Battle of Boksum

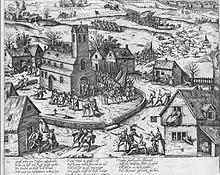
Battle of Boksum in Friesland, 1586

On 13 January 1586 a Spanish army of about 3,000 soldiers and 700 horsemen invaded Frisia. In the absence of William Louis, Count of Nassau-Dillenburg, a nephew of William of Orange and the stadtholder of Frisia, the Spanish commander Francisco Verdugo, who was based in Groningen, hoped to reclaim the territory for Spain. Because of freezing weather, the Frisian lakes were no obstacles to the invasion and the Spanish artillery could move easily over the hard roads. After looting part of Frisia, Verdugo decided to retreat because thawing weather threatened to cut him off from his base in Groningen. In the meanwhile, the Frisians gathered an army with a core of professional soldiers and a larger number of Frisian volunteers. Maltesen decided to entrench at the village of Boksum. Spanish cavalry coming out of the fog surprised the rebel force in their half-finished entrenchments on the morning of 17 January. The rebels panicked and their army disintegrated. The total number of deaths of this battle is estimated to have been around 1,000. Spanish losses were very low. Because the rising temperatures turned the roads into swamps, the Spanish force eventually left all their loot and some of their heavy arms behind when they retreated to their base in Groningen.